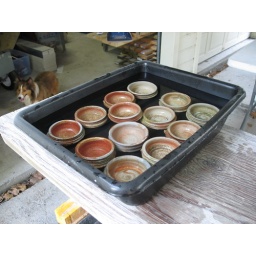
The bowls in tub number 2 will also soak overnight.